Bleed. Scream. Beat!

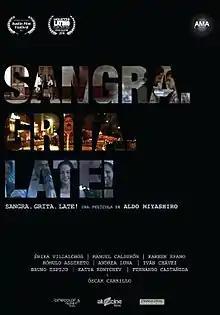
Theatrical release poster

Bleed. Scream. Beat! (Spanish: Sangra. Grita. Late!) is a 2017 Peruvian anthology crime drama thriller film directed by Aldo Miyashiro and written by Miyashiro, Erika Villalobos & Abril Cárdenas. It stars Erika Villalobos, Kareen Spano, Manuel Calderón, Rómulo Assereto, Óscar Carrillo, Iván Chávez, Andrea Luna, Bruno Espejo, Fernando Castañeda & Katya Konychev. The film won the Audience Award at the Houston Latino Film Festival.